Pandemic fatigue

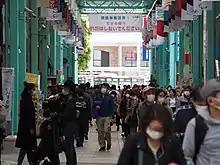
Crowds that go against the advice of health officials can be seen during pandemic fatigue. Here, shoppers visit a shopping district in Tokyo despite a stay-at-home advisory during the official lockdown period of the COVID-19 pandemic.

Pandemic fatigue is understood as a natural and expected reaction to sustained and unresolved adversity in people's everyday life. Those affected show symptoms of feeling burnt out and tired, while also expressing feelings of demotivation to engage in protection behaviors and seek COVID-19 related information as complacency, alienation and hopelessness.